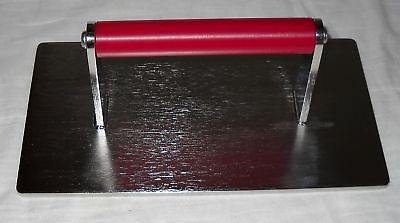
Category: toaster